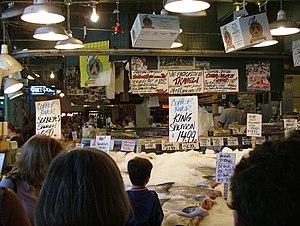
Le terme de pollicitation tient son origine du droit romain, où il correspondait à une promesse de don réalisée par un candidat à une magistrature municipale.